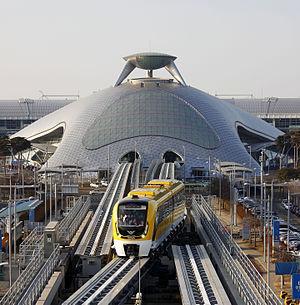
Cet article présente une liste de gares d'aéroport ou gares aéroportuaires. Ce sont des gares ferroviaires desservant directement un aéroport. Sont exclues de la liste les stations de métro ou de tramway.